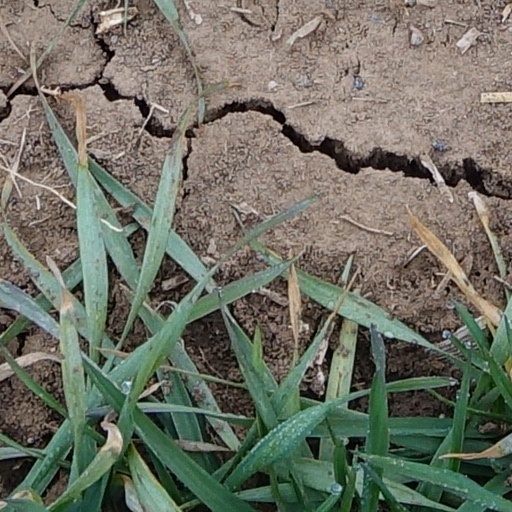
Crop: wheat